Roxy Theatre and Peters Greek Cafe Complex

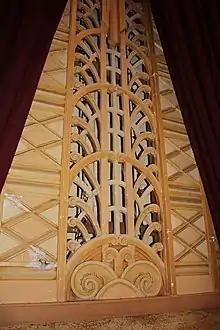
Detail

The auditorium decoration repeats the stepped motif of the facade, the ceiling stepping down to meet the walls at an entablature seemingly supported by pilasters. A wavy Art Deco frieze on the entablature and the perforated panels between the pilasters contrast with the angular theme. The wall panels comprise two elements, a central vertical row of five perforated, fan-like elements on each side of which is a vertical row of six rectangles containing diagonal strapping. The light fittings on the pilasters and proscenium splays are designed as angular vase elements. A number of these wall panels are fixed over the shuttered openings to the outside. These as well as the decorative grille running the length of the ceiling in the auditorium were incorporated as a way of ensuring air circulation and cooling in summer and were closed in winter.